ABU Radio Song Festival

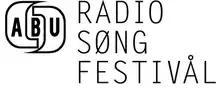
Generic logo used for the ABU Radio Song Festivals.

The ABU Radio Song Festival is a biennial non-competitive gala that showcases songs or instrumentals by musicians across Asia, organised by the Asia-Pacific Broadcasting Union (ABU), and is based on the Eurovision Song Contest. The format consists of a non-televised semi-final and grand final which is broadcast.